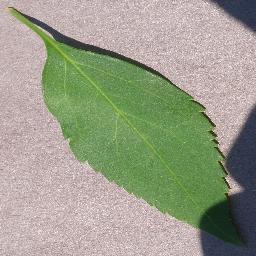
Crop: cherry
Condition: (including_sour)_healthy